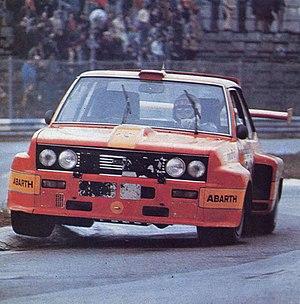
Le Tour d'Italie automobile était une compétition automobile italienne, disputée de 1973 à 1989 et organisée par l'Automobile Club de Turin, en collaboration avec le Corriere della Sera et la revue spécialisée Chilometri.